U.S. Route 10 Alternate (Washington–Montana)

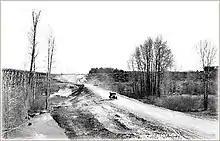
The intersection with US 95 in the early 1920s

US 10A was formed in 1941 as an alternate route of US 10 going through northwestern Montana, northern Idaho, and central Washington. In Washington, it would follow the former route of US 10 through Stevens Pass before it was rerouted in 1939. It served as an artery to isolated communities in those states, such as Clark Fork, Idaho; Plains, Montana; as well as several small towns in central Washington. It also replaced MT 3.